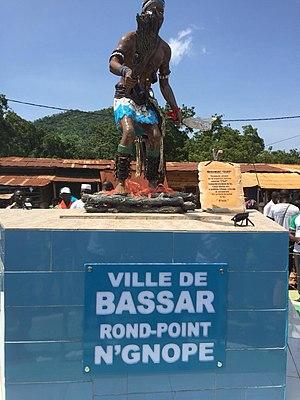
Statue à l'effigie d'un homme effectuant la danse traditionnelle de Bassar
Bassar est une ville située dans le centre du Togo. Elle est le chef-lieu de la préfecture de Bassar.